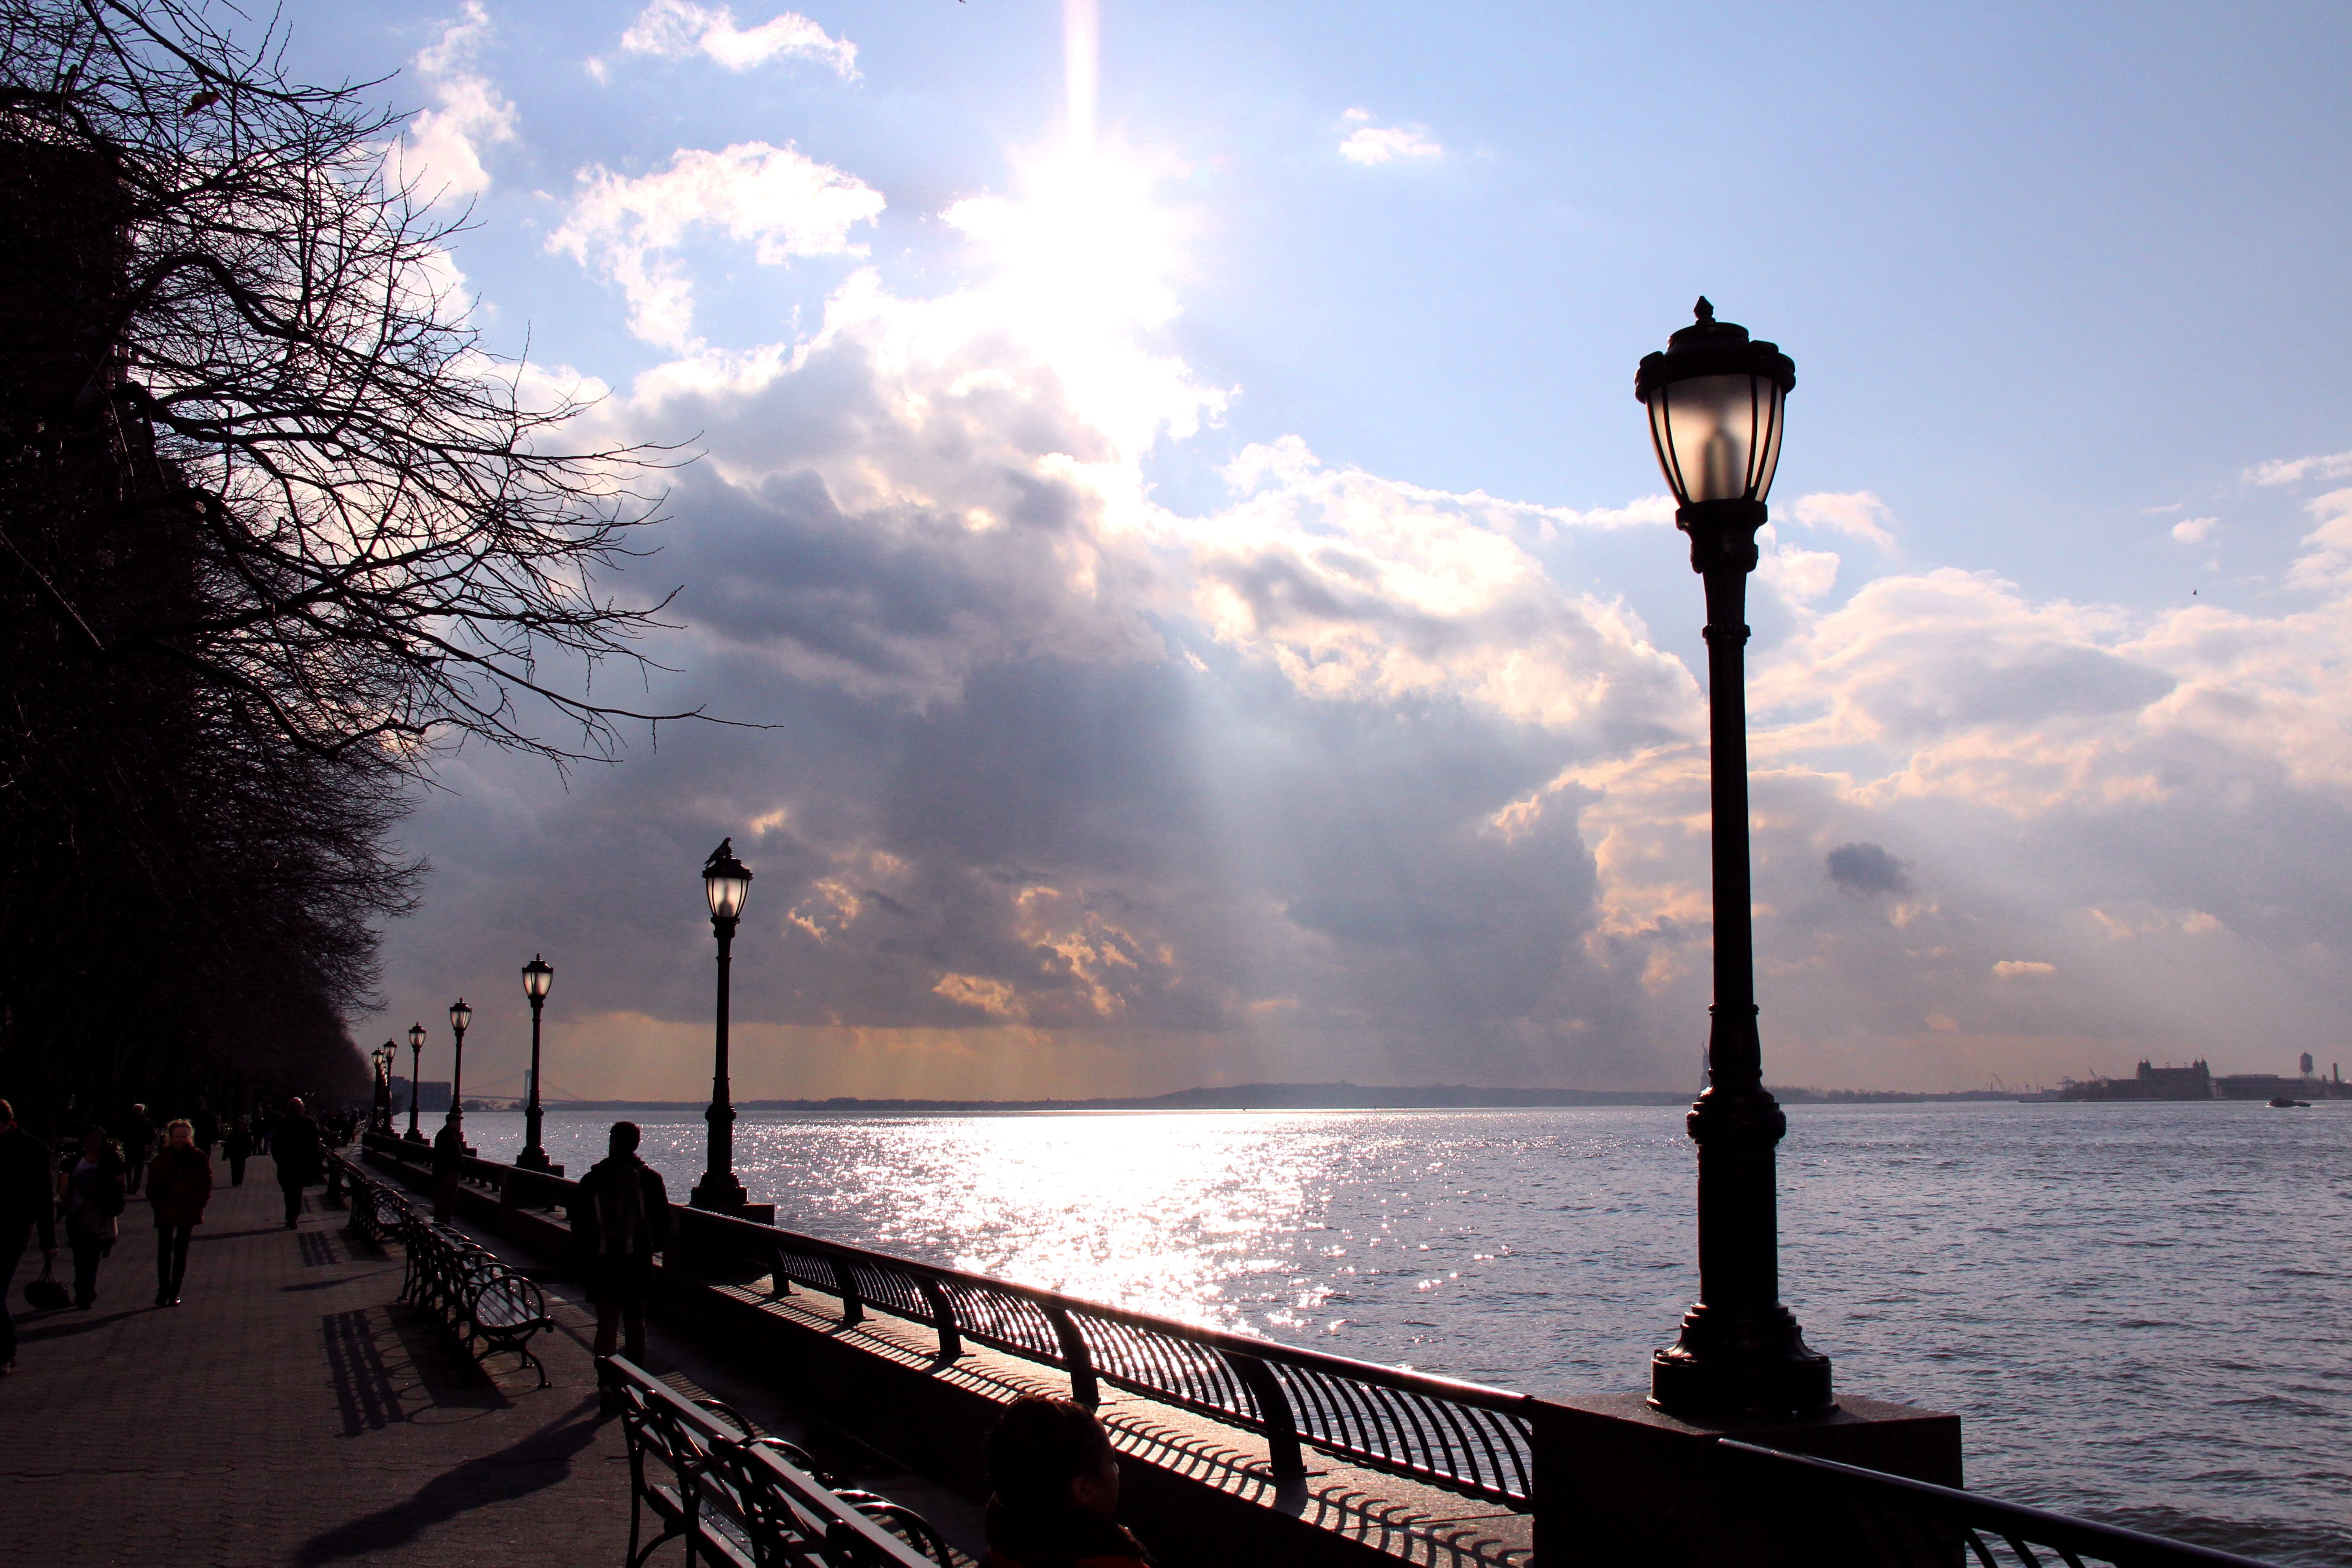
beach, sea, coast, water, ocean, horizon, silhouette, cloud, sky, sun, sunrise, sunset, sunlight, morning, dawn, river, dusk, evening, lantern, reflection, vehicle, tower, street light, clouds, promenade, back light